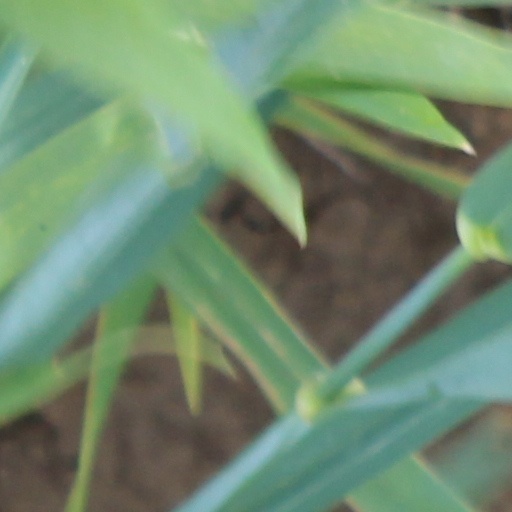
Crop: wheat